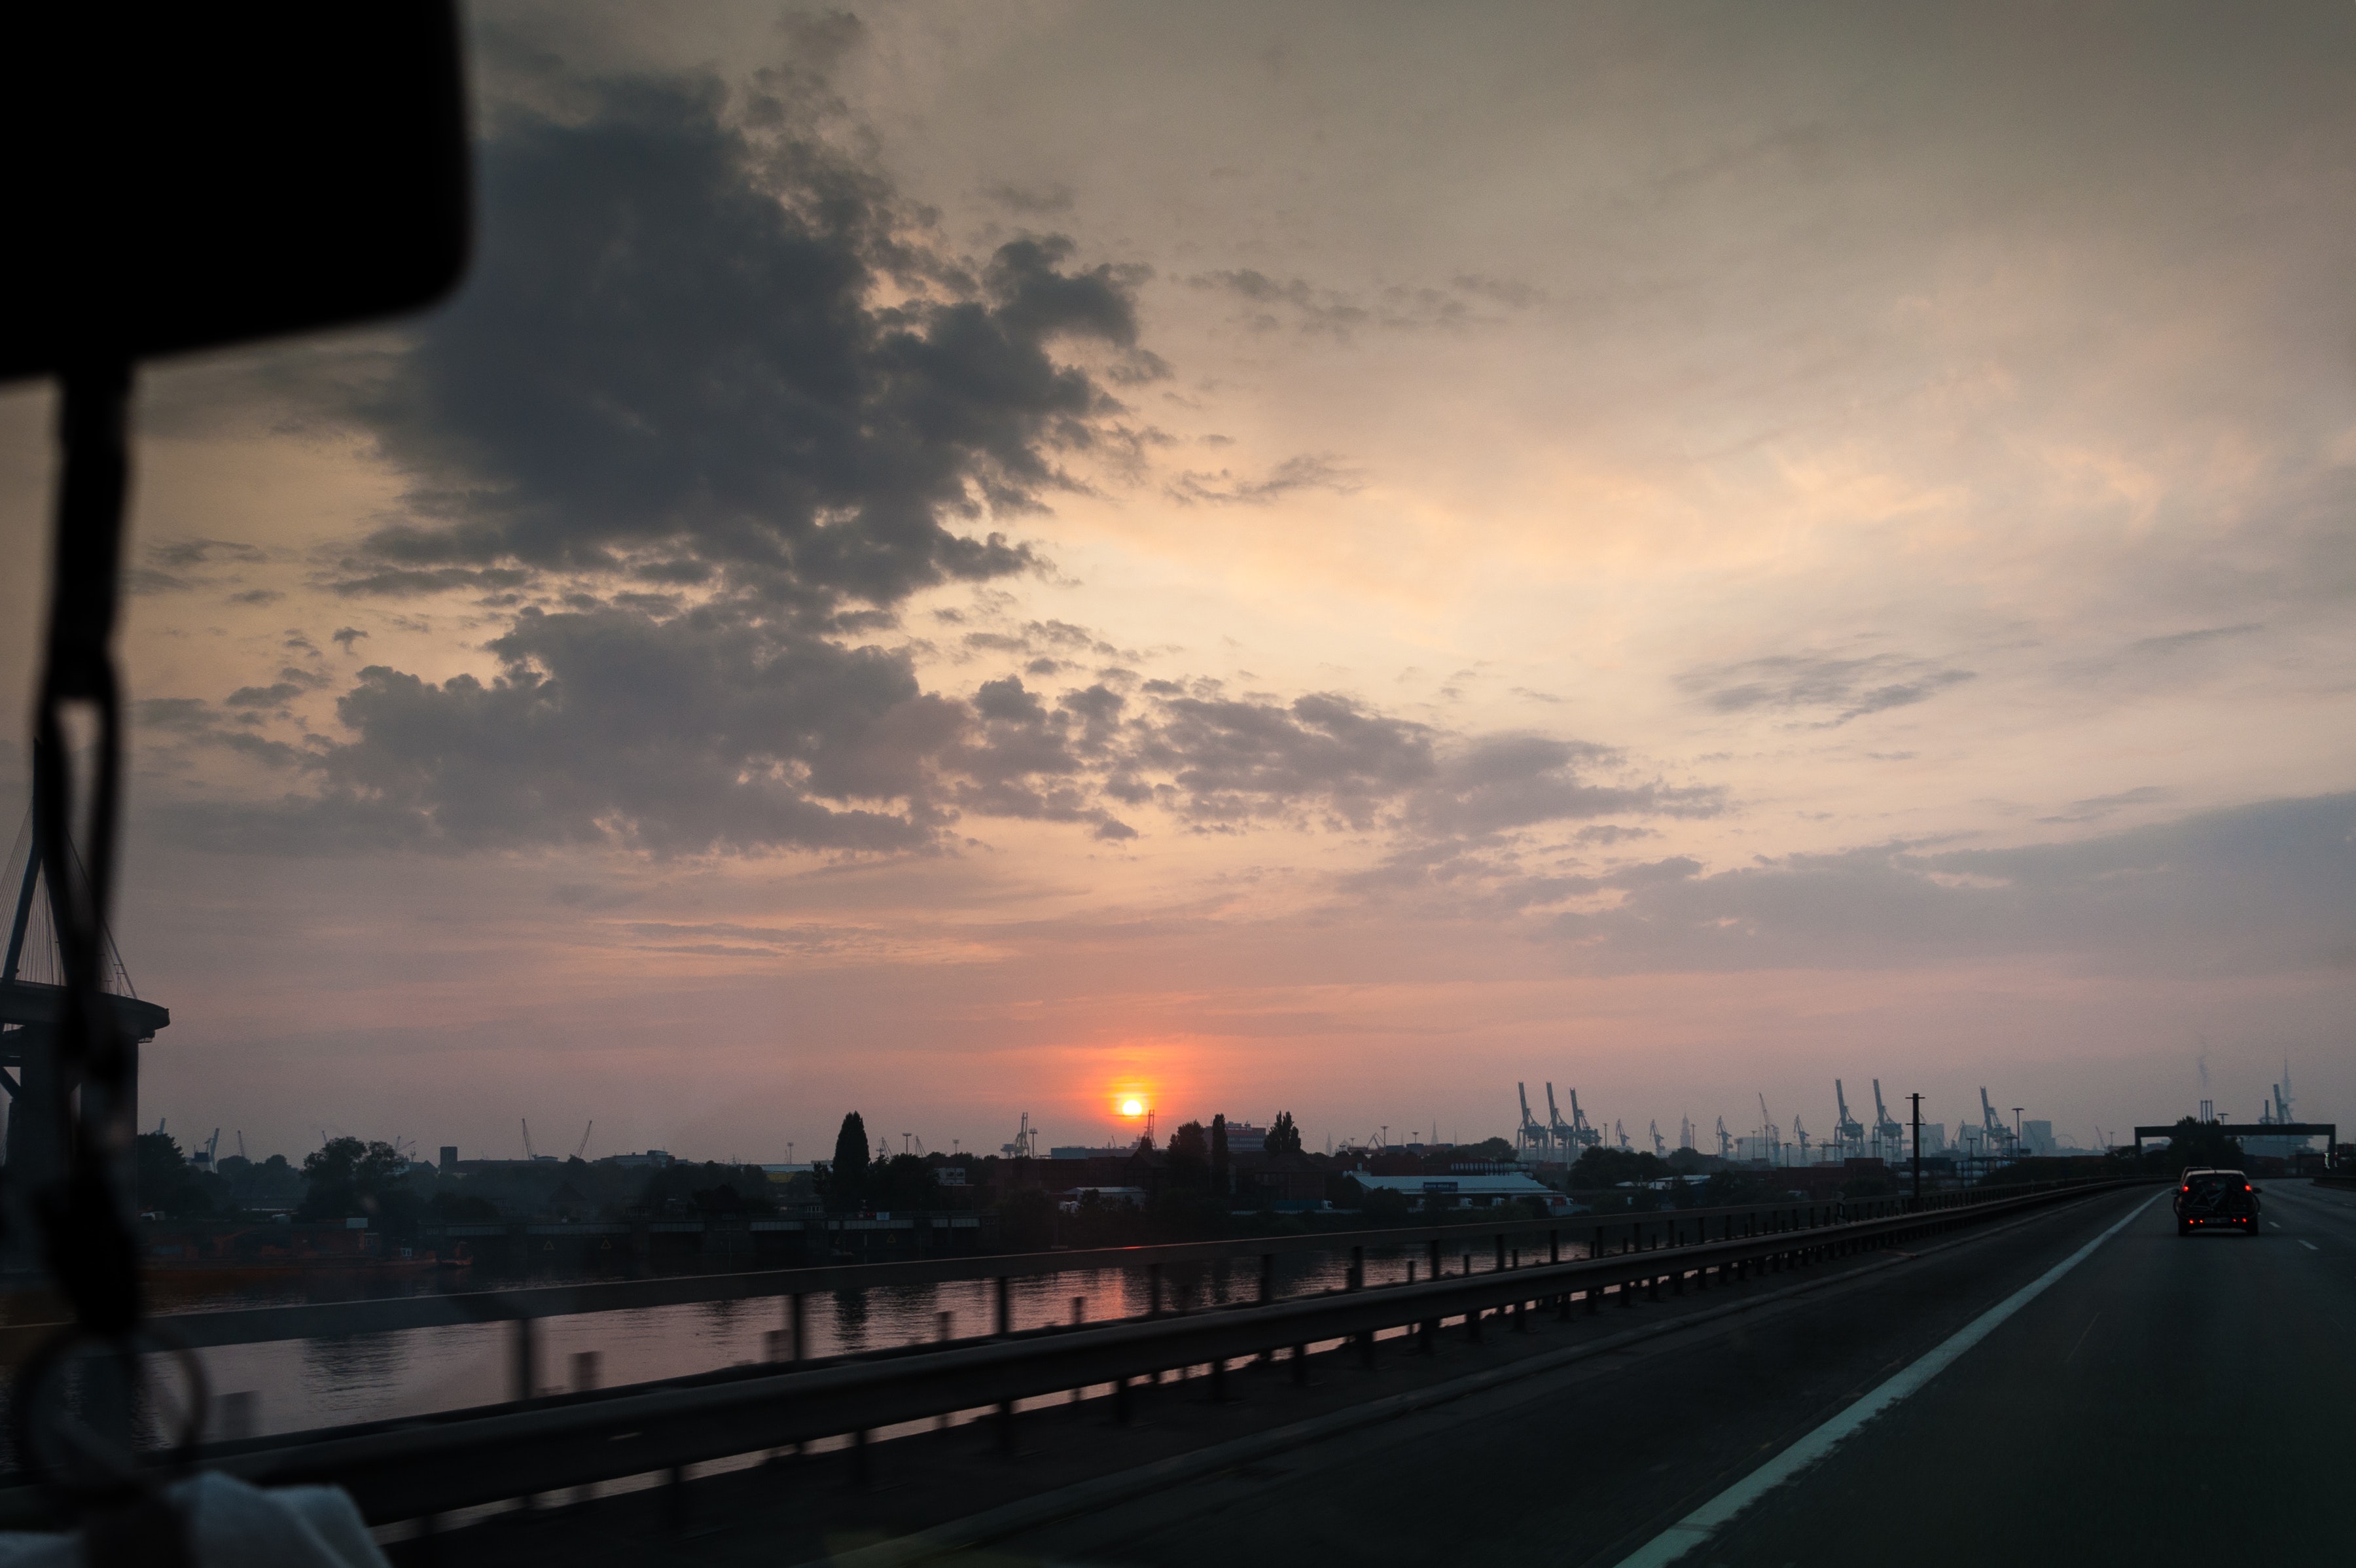
sky, afterglow, cloud, evening, morning, road, dusk, horizon, sunset, atmospheric phenomenon, sunrise, atmosphere, freeway, highway, infrastructure, metropolitan area, sunlight, dawn, tree, lane, cumulus, road surface, asphalt, meteorological phenomenon, landscape, city, sun, bridge, guard rail